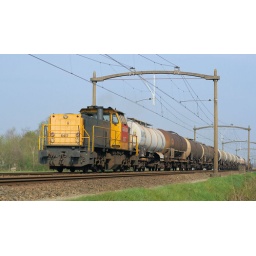
Foto gemaakt in Haaren, vlakbij Oisterwijk. De dagelijkse trein van Geleen naar Rotterdam. The daily train from DSM to Rotterdam.